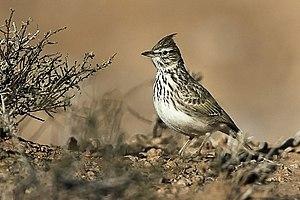
Le Ravaner est un fleuve côtier des Pyrénées-Orientales.